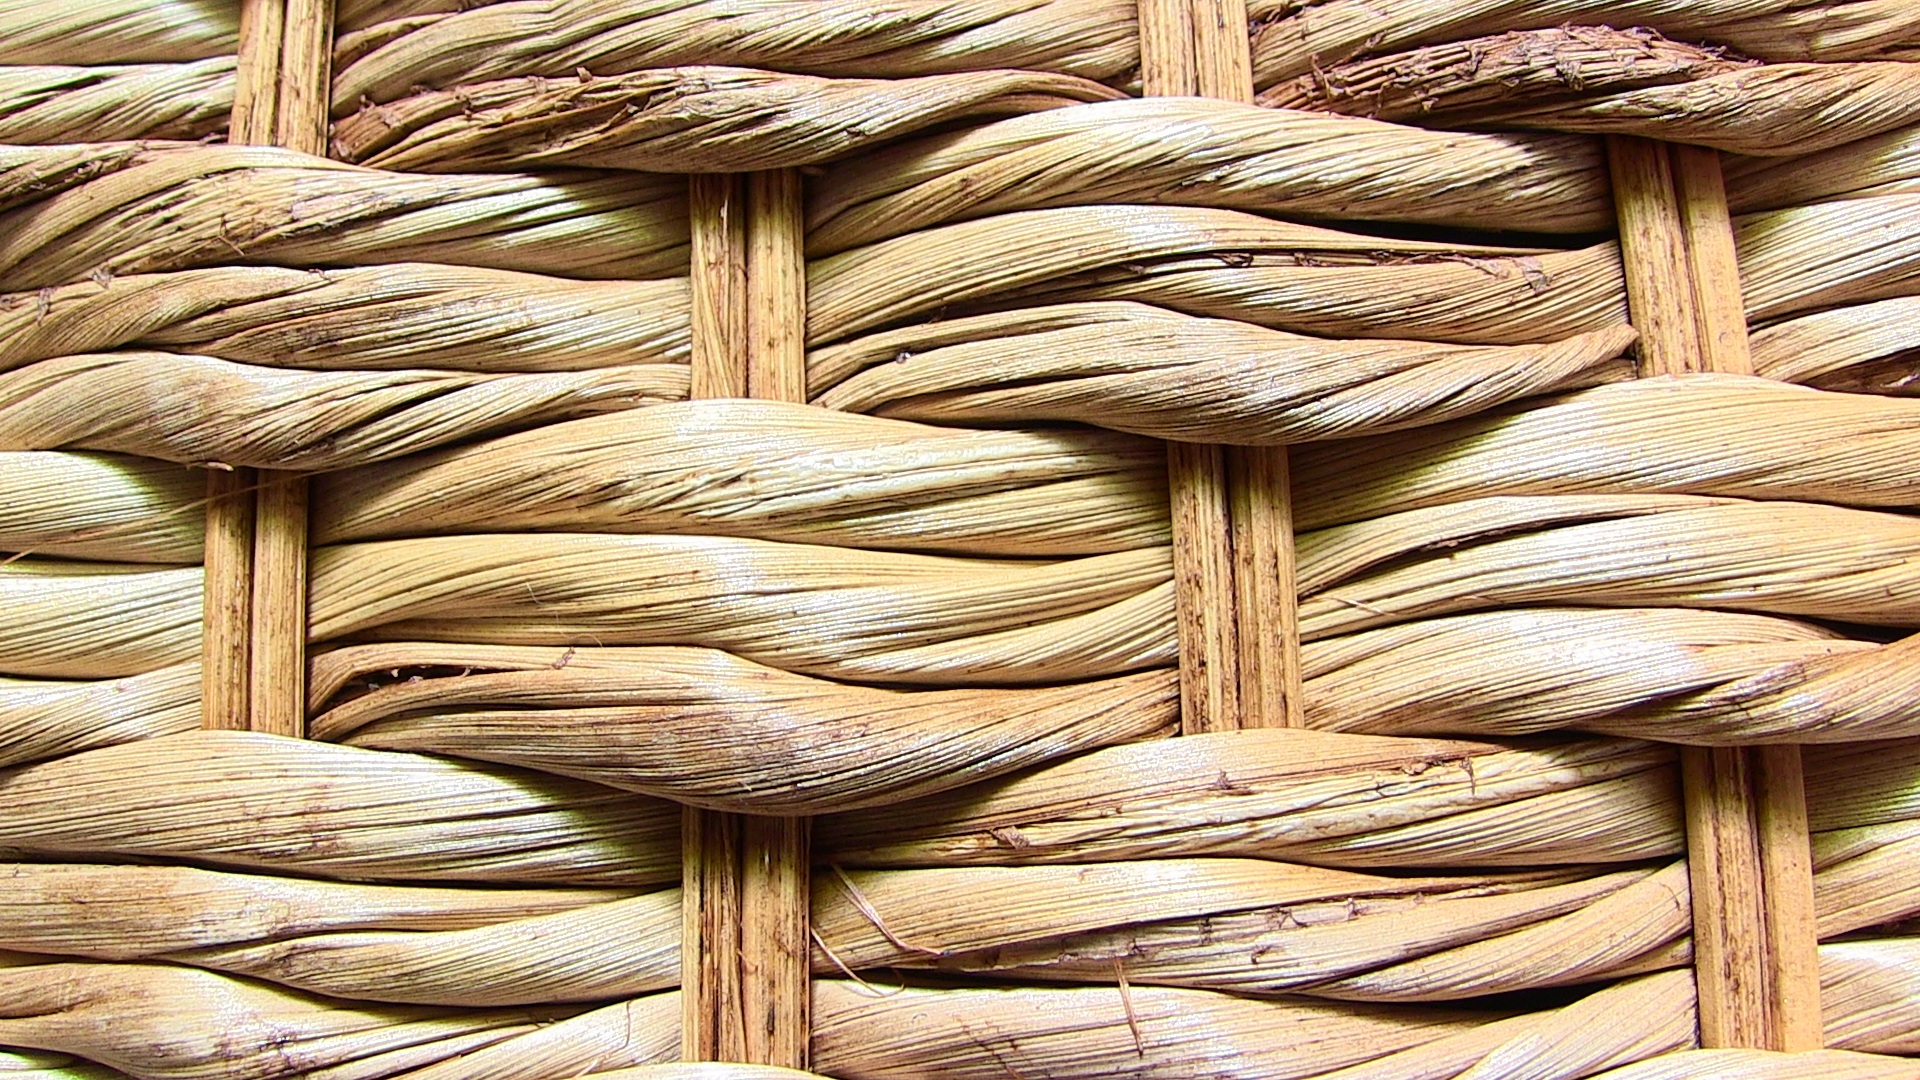
wood, texture, floor, pattern, produce, furniture, basket, lumber, background, hardwood, carving, braided, flooring, wood flooring, grass family